Xenon compounds

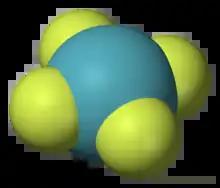
A model of planar chemical molecule with a blue center atom (Xe) symmetrically bonded to four peripheral atoms (fluorine).

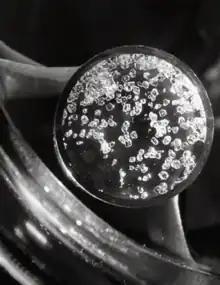
Many cubic transparent crystals in a petri dish.

Three fluorides are known: , , and . XeF is theorized to be unstable. These are the starting points for the synthesis of almost all xenon compounds.